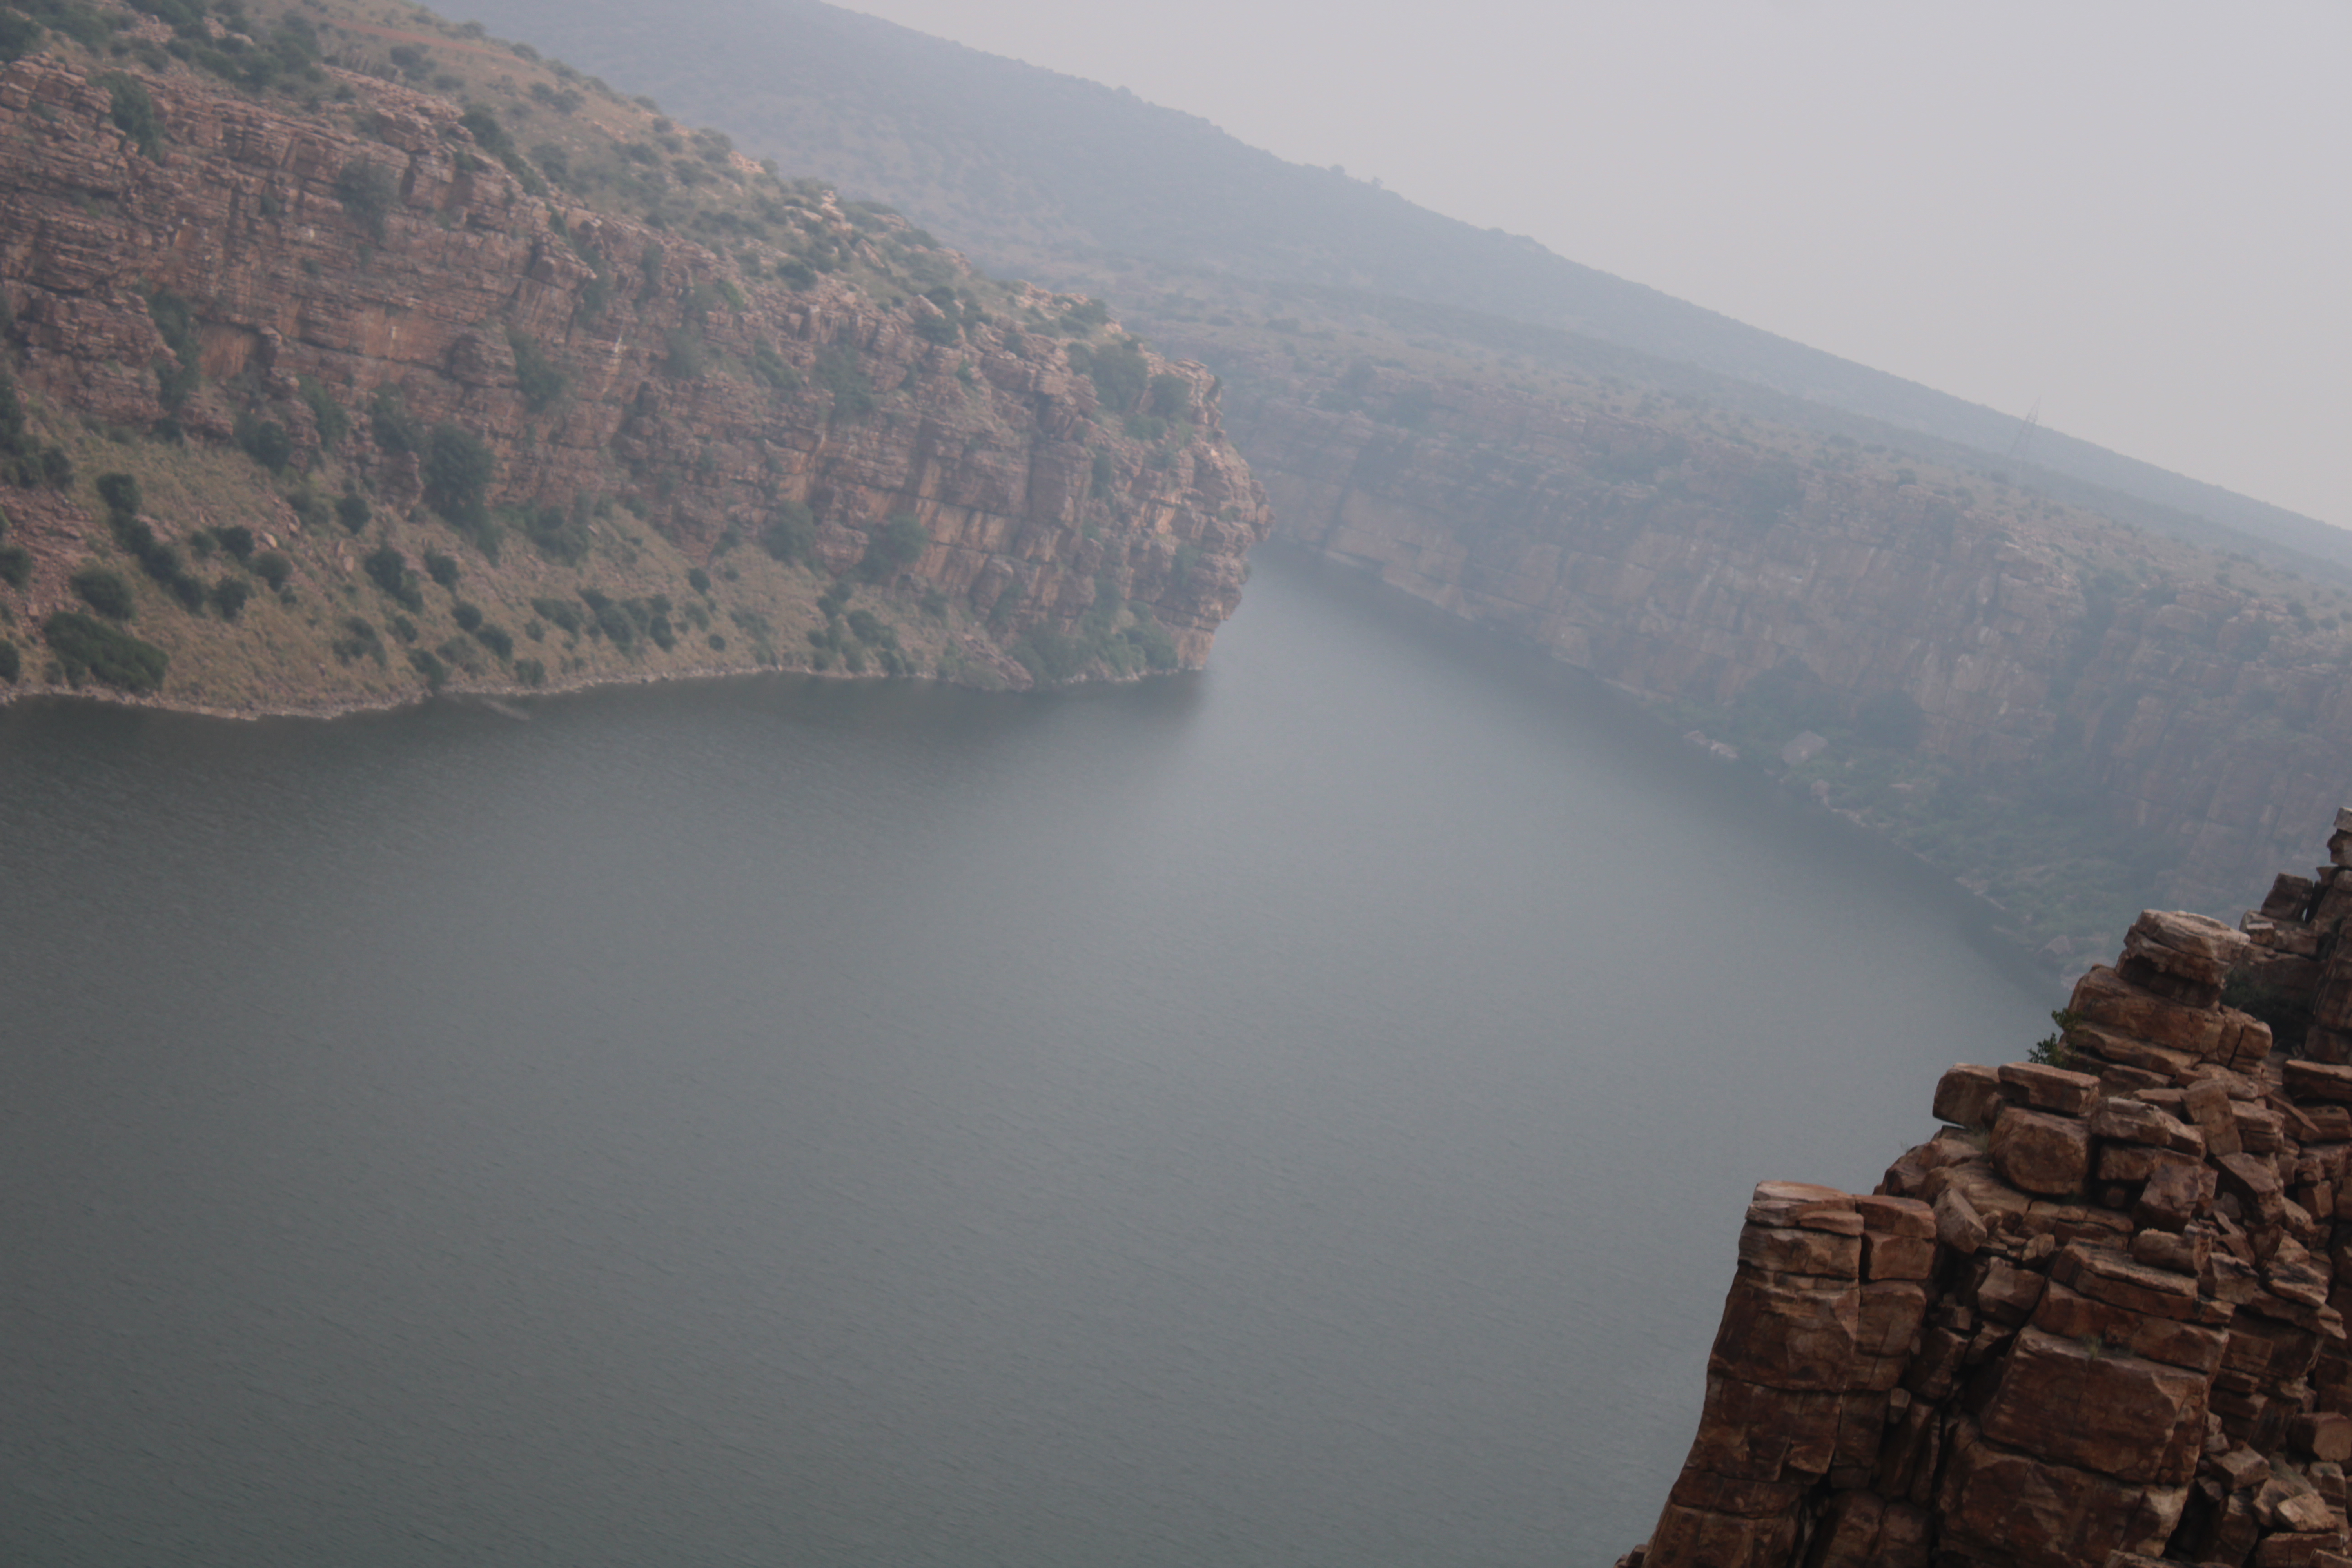
natural, water resources, atmospheric phenomenon, highland, terrain, mountain, bank, geology, outcrop, cliff, reservoir, haze, escarpment, geological phenomenon, formation, klippe, mist, hill station, bedrock, coast, calm, loch, valley, fog, canyon, headland, fault, promontory, cape, fjord, lake district, tarn, inlet, sound, wadi